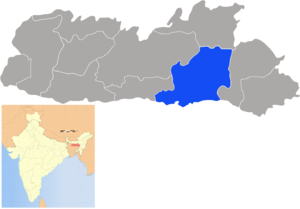
Le district des East Khasi Hills est un des sept districts du Meghalaya.